Contra Costa Water District

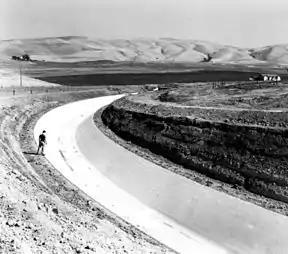
Contra Costa Canal view in 1940.

A citizens' group calling itself the Bay Barrier Association was formed to lobby for a solution to the problem of seawater intrusion. At first the group favored building a physical barrier, but later concluded the scheme was impractical. They retained attorney Thomas Carlson to work with the Legislature, which passed a state water plan in 1931. The plan included a "Contra Costa Conduit,"(later named the Contra Costa Canal). The California Central Valley Project Act authorizing construction of structures and waterways including the Contra Costa Canal was passed in 1933 and approved by Governor James Rolph. However, the Great Depression made it impossible to build the infrastructure by selling bonds.